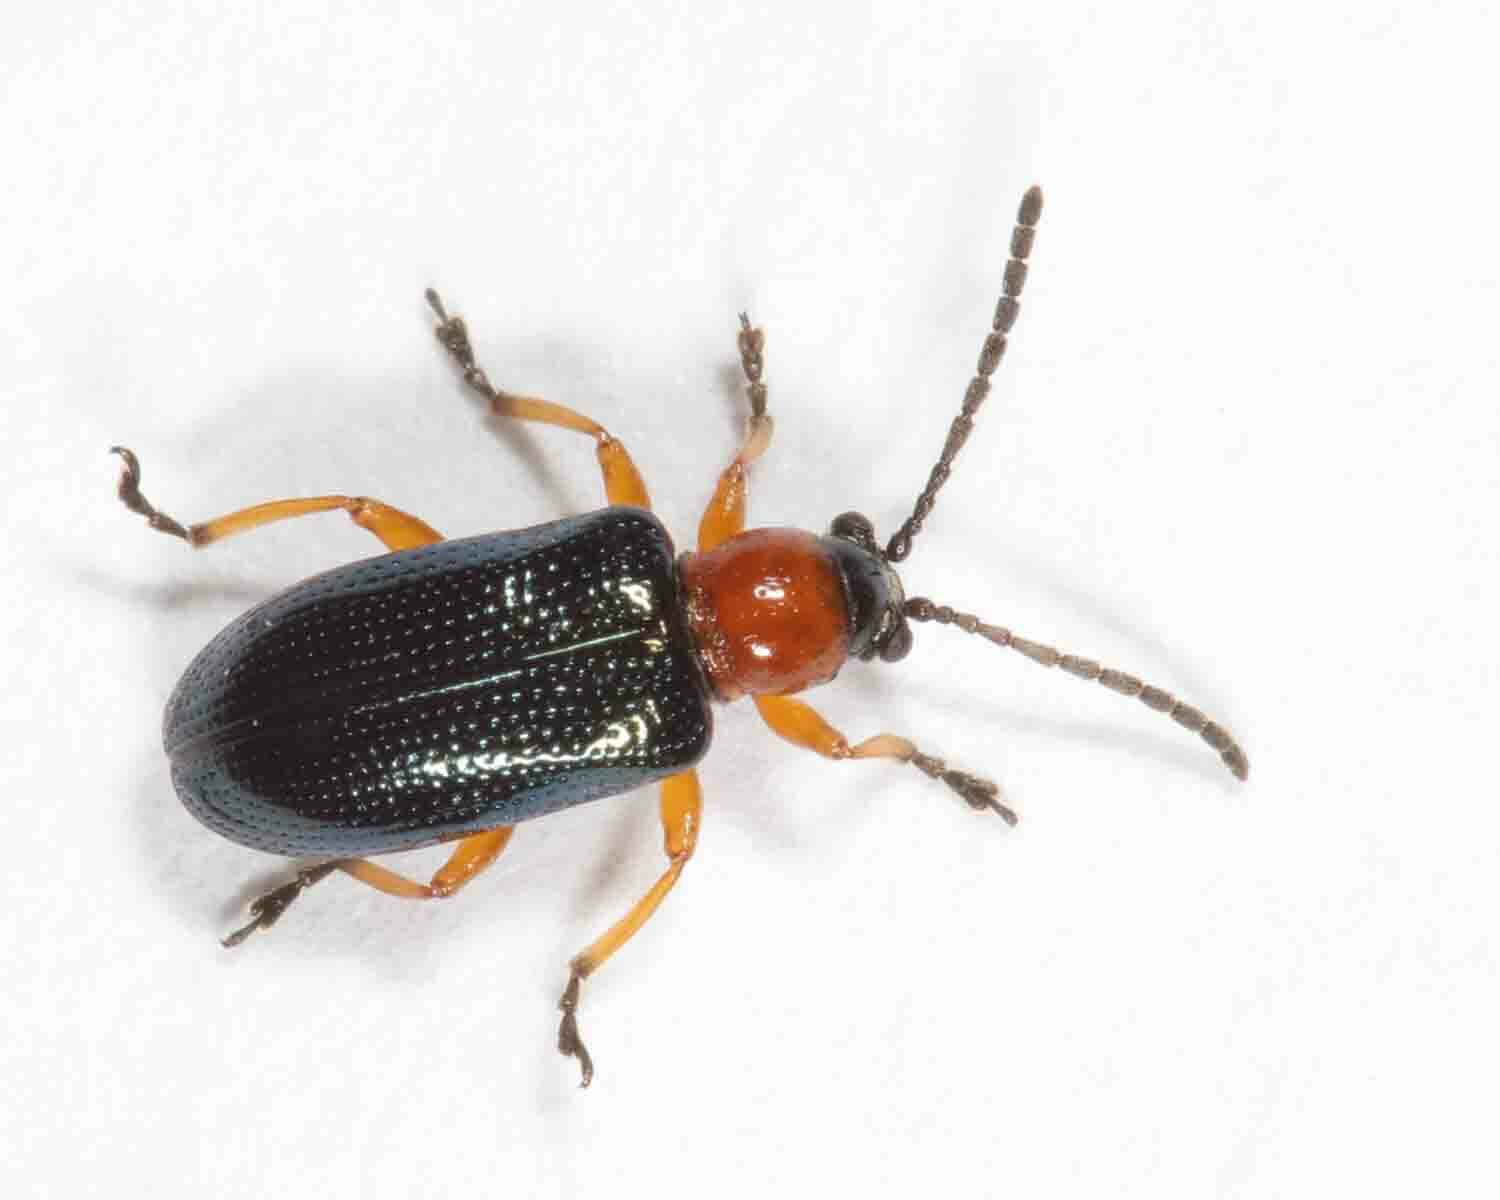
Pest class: cereal_leaf_beetle